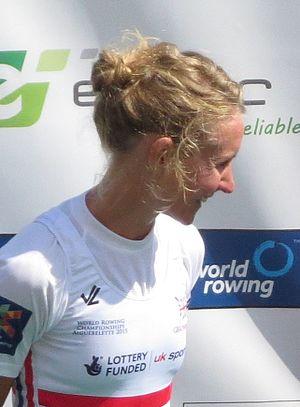
Podium LW1x NZL
Imogen Walsh est une rameuse britannique née le 17 janvier 1984 à Glasgow.